Anderson–Jerome Avenues station

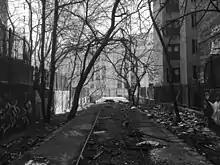
The station in February 2018

The reinforced concrete station structure extended from the end of the tunnel from the Sedgwick Avenue station over Jerome Avenue. The tunnel emerges from the basement of an apartment building on Anderson Avenue. A portion of the island platform is in the tunnel. The station had entrances at each end of the structure on each side of Jerome Avenue and Anderson Avenue. A grate where the main staircase used to go up toward the platform still exists. The entire structure was on a private right-of-way. The tunnel is still intact to this day, but is sealed off.